Ain't It Fun (Paramore song)

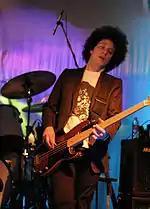
Justin Meldal-Johnson performing

The first song completed in Los Angeles for "Paramore", "Ain't It Fun" was produced by musician Justin Meldal-Johnsen and the band's guitarist Taylor York. Development for the song started in a hotel room, where York created an audio loop with his keyboard, which Williams likened to works by Siouxsie and the Banshees and Paula Abdul. Upon hearing it, Hayley Williams proposed that they should write lyrics to it. Later, Williams and York started layering their voices to imitate those of gospel choir members. Six months later, they recorded with a gospel choir composed of six individuals: Brandon Hampton, Joslyn James, Katherine and Sean Dancy, Talitha Manor and Yolanda Harris-Dancy. Williams, who was familiar with gospel music, linked the inclusion of a gospel choir in the song to her upbringing, in which she frequently went to churches. Williams stated that the song was inspired by the band's "roots", explaining that she had grown up with "pop, funk and soul".